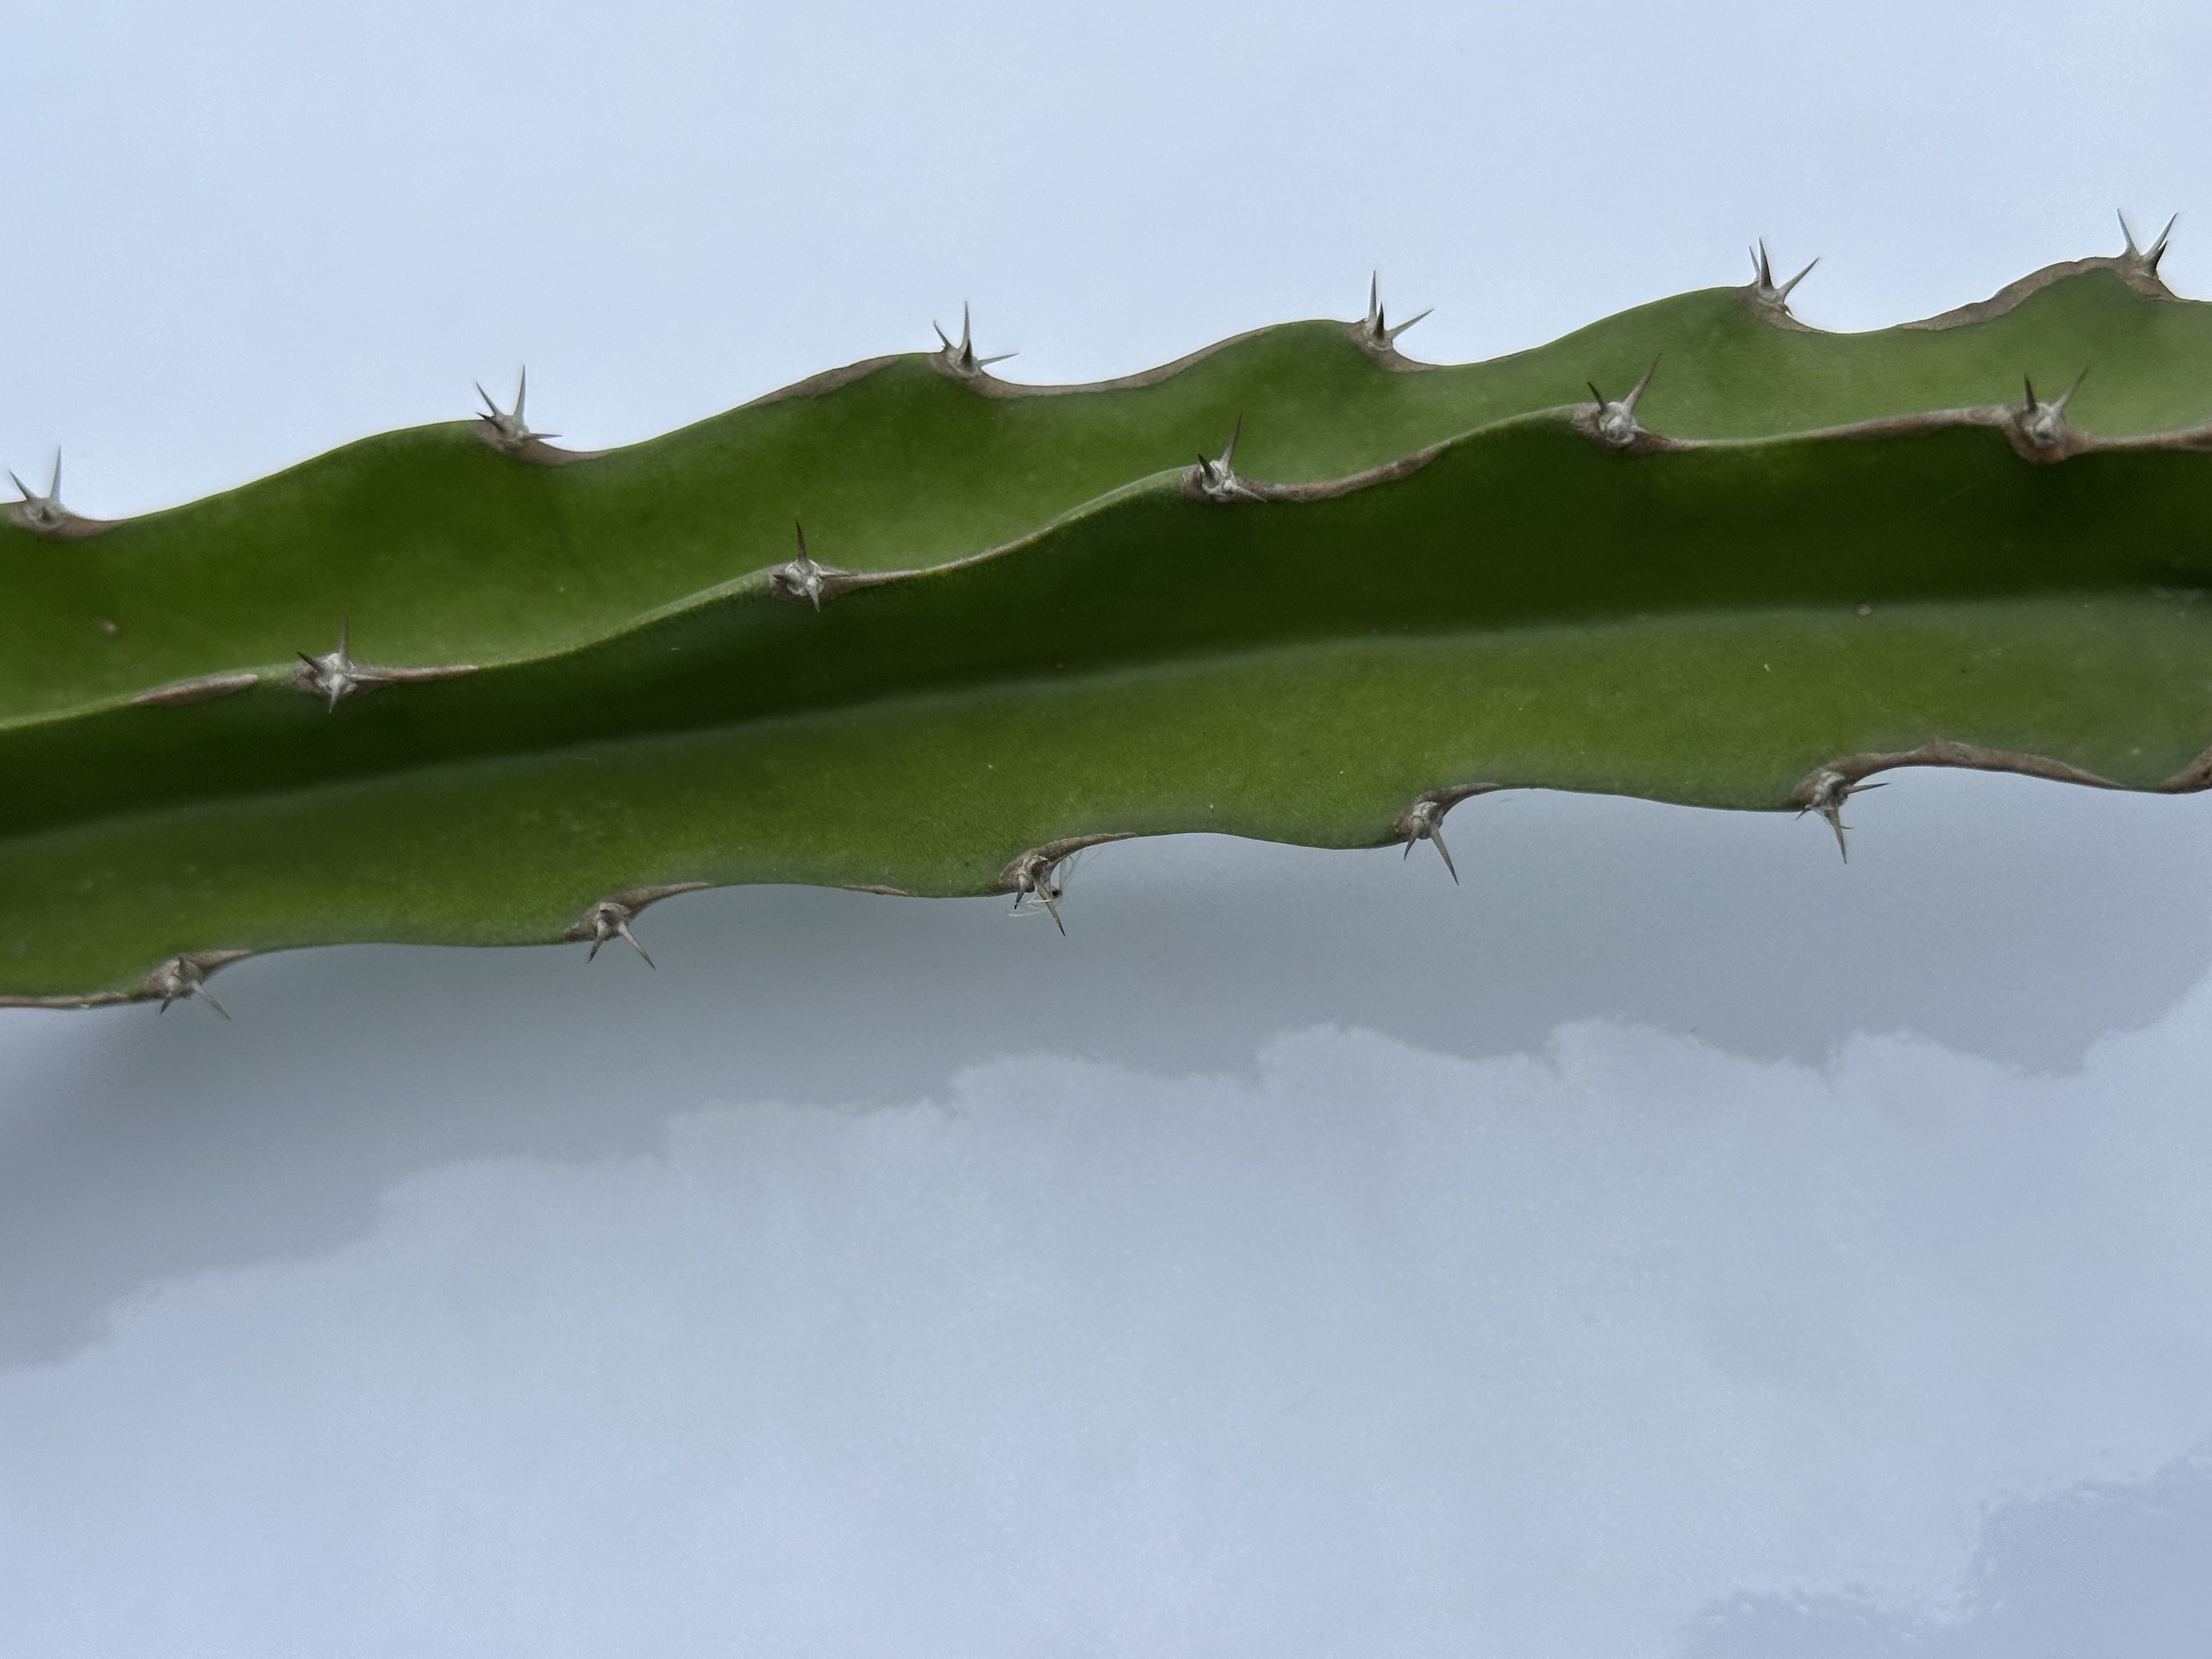
Label: Good leaf